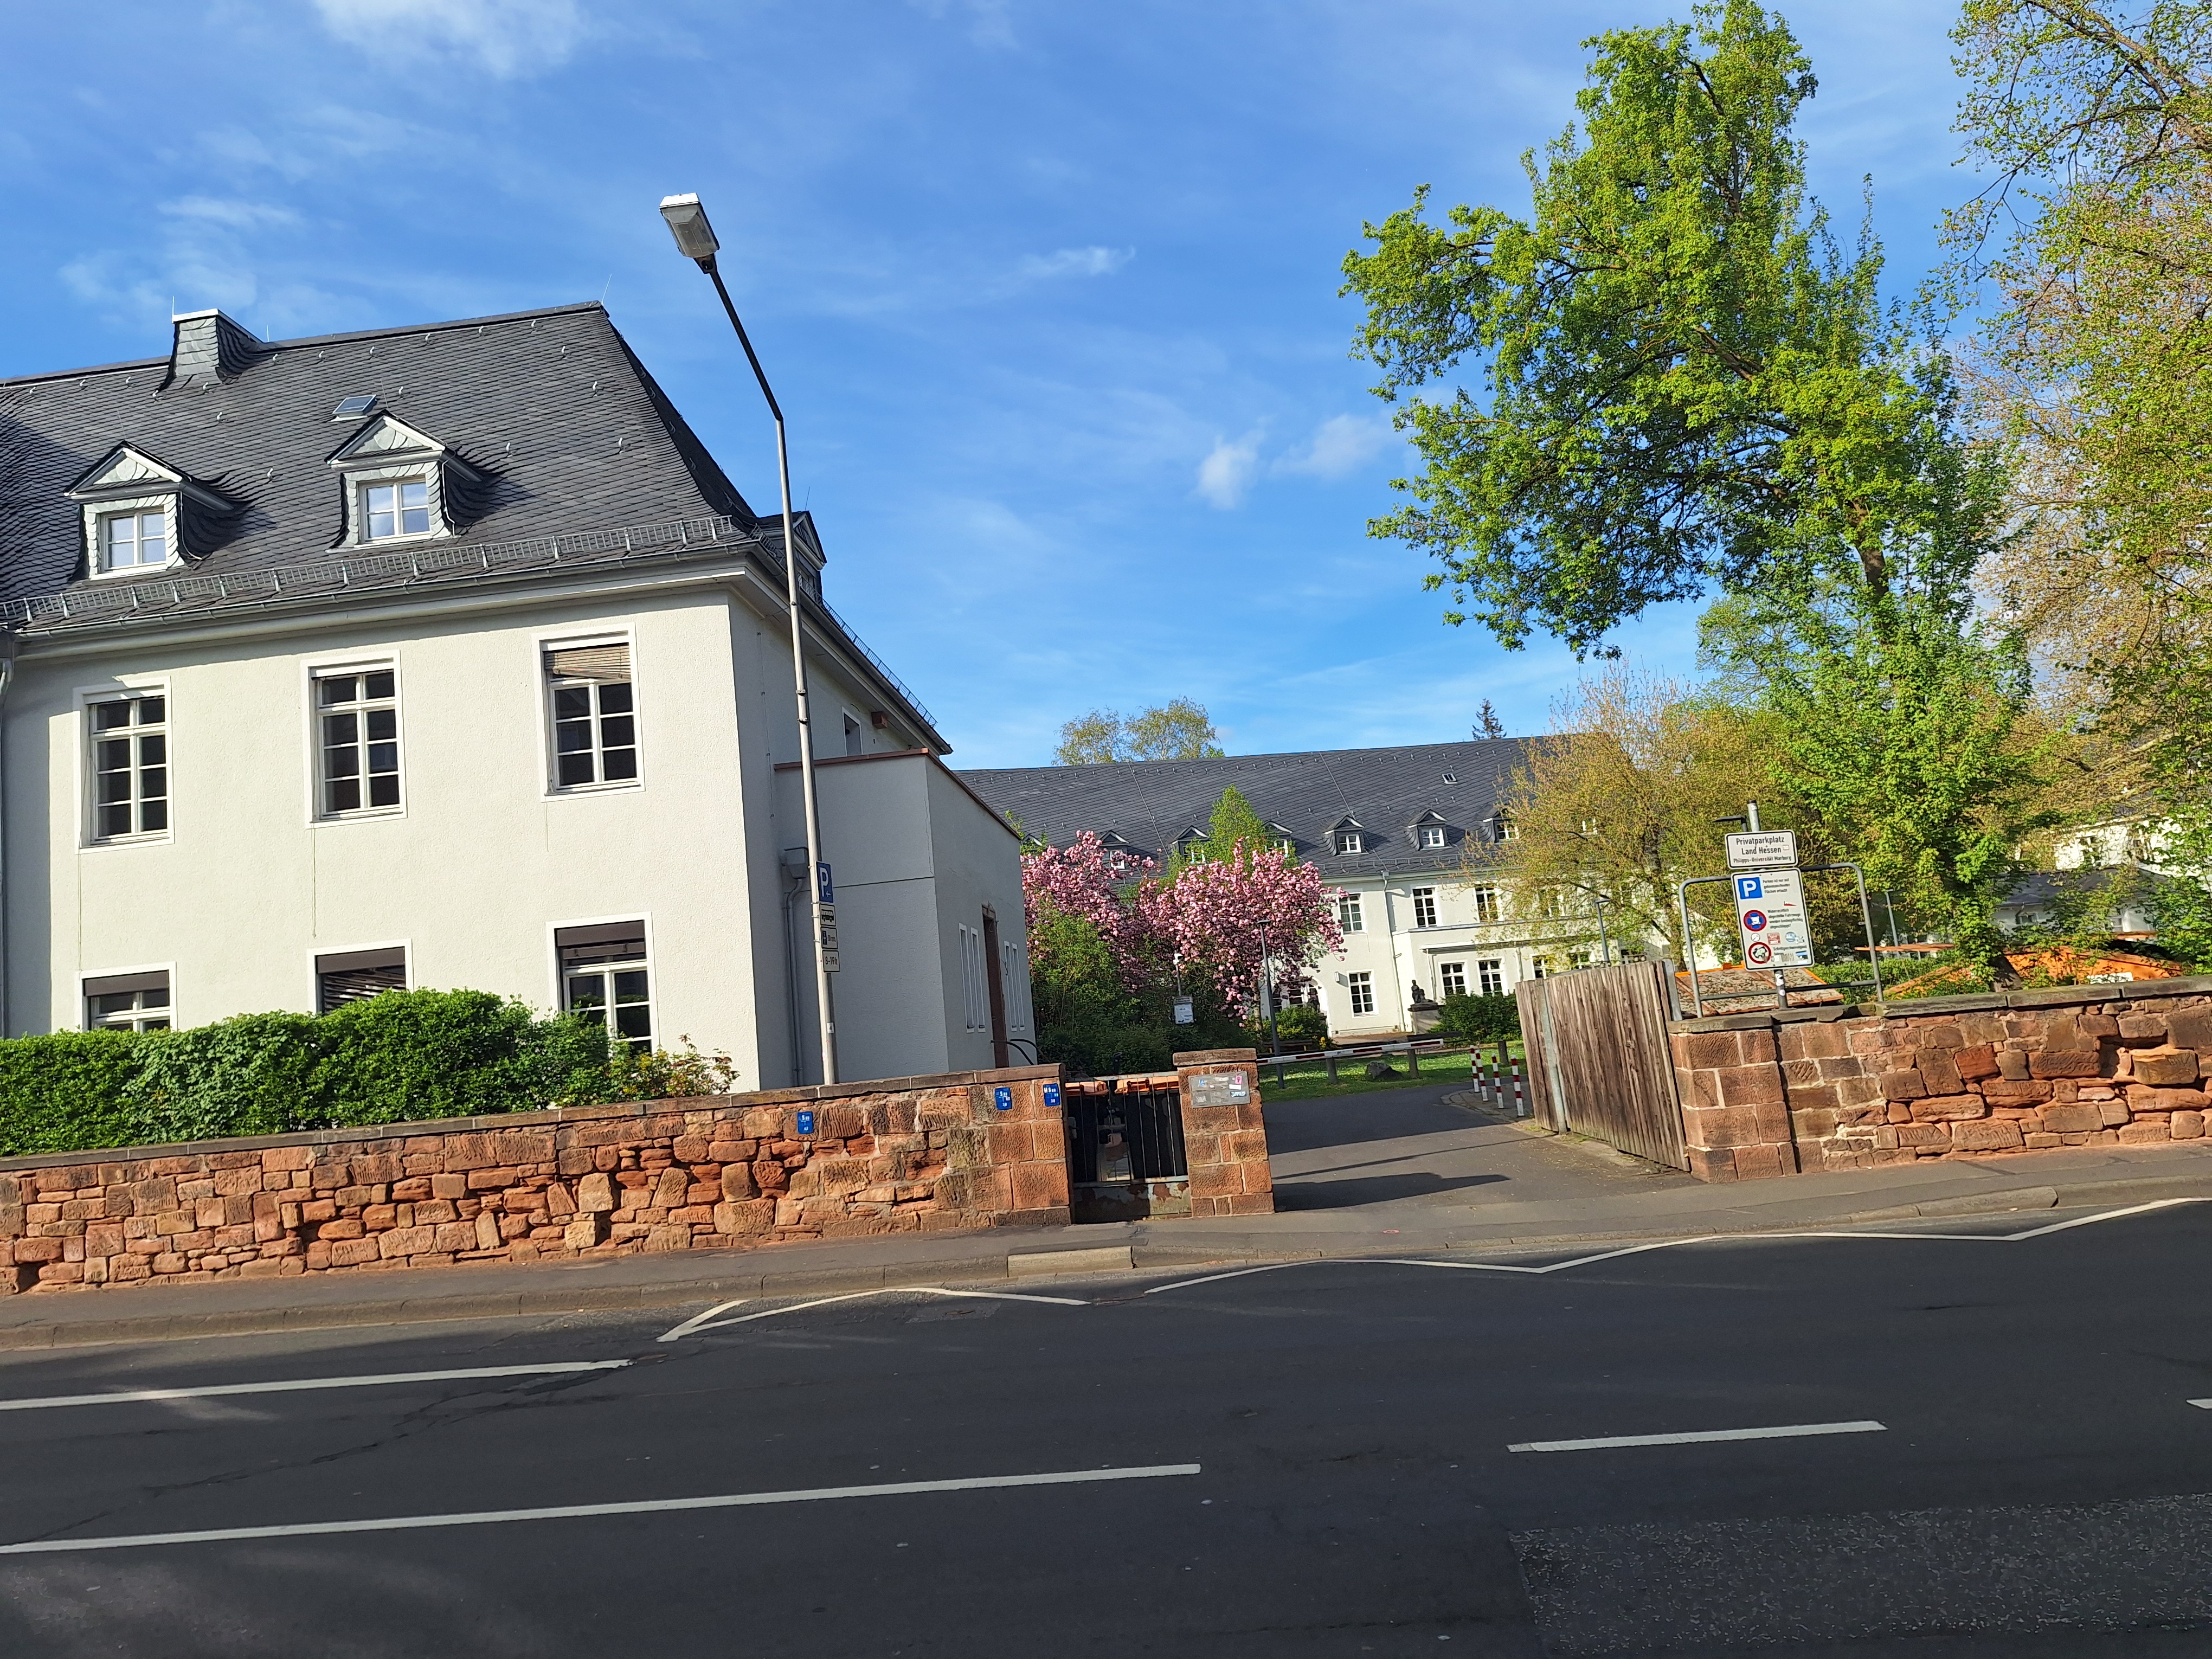
Building: Deutschhausstraße 12